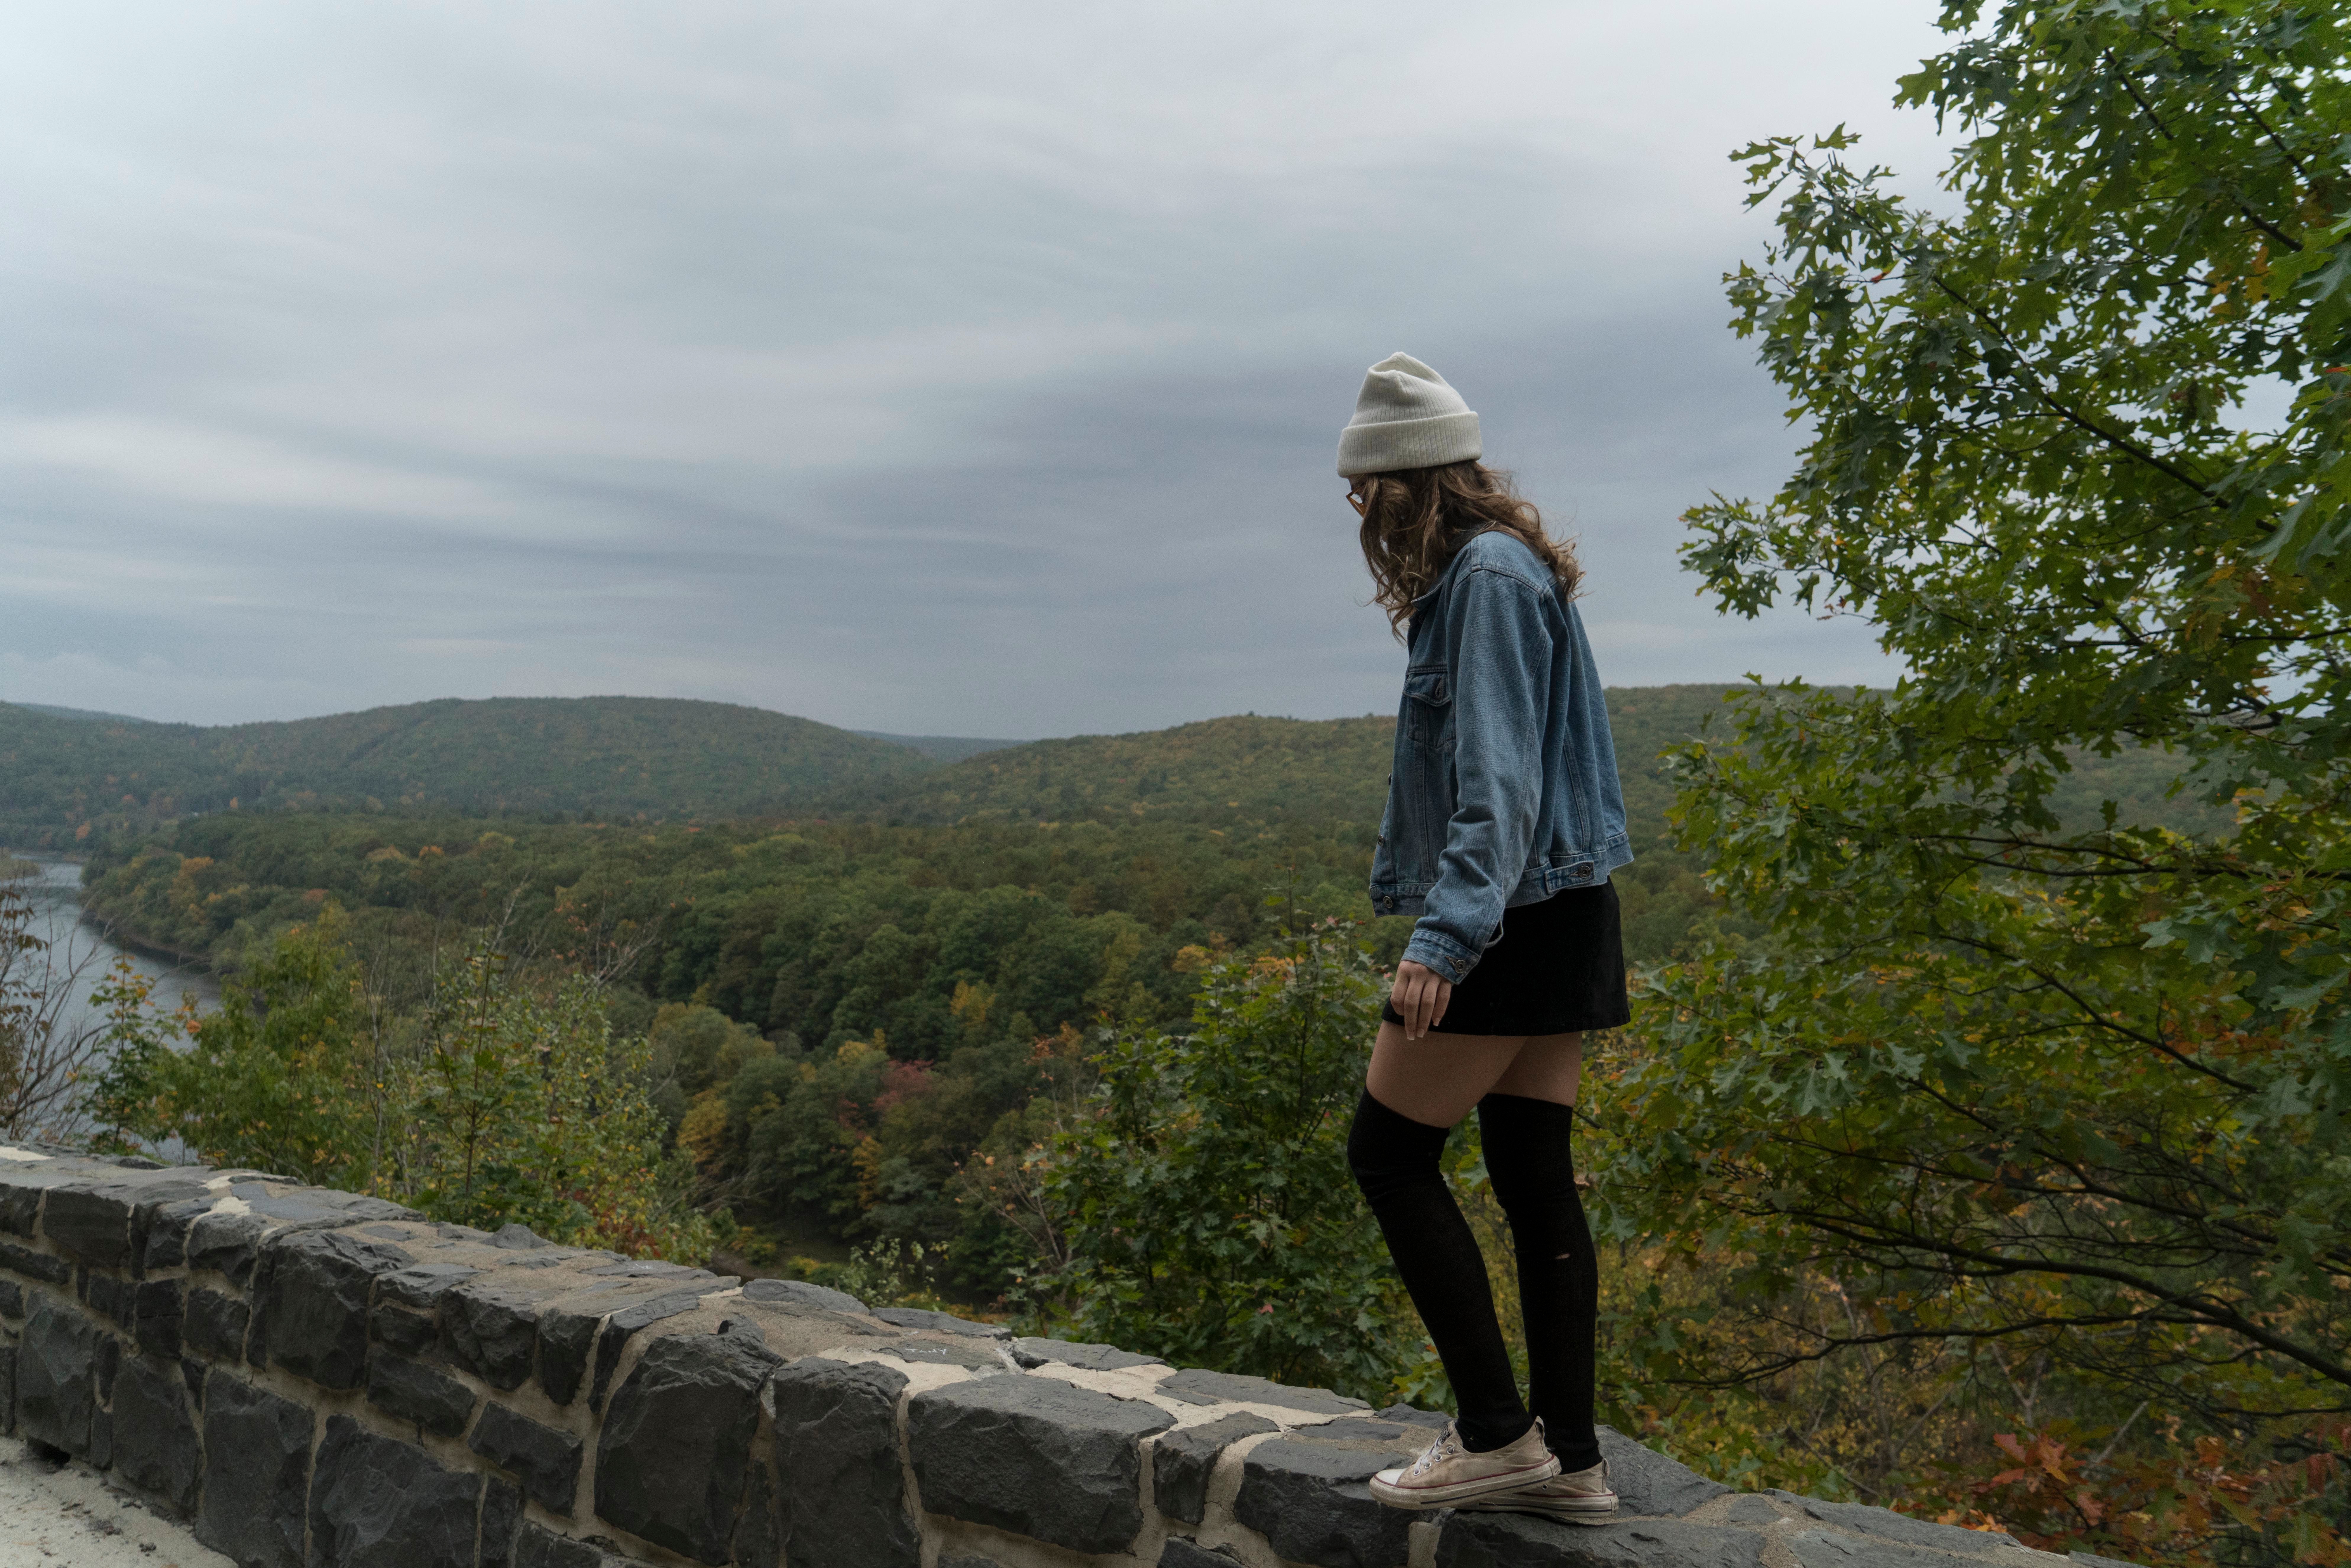
rock, walking, mountain, hiking, trail, hill, adventure, vacation, travel, cliff, tourism, ridge